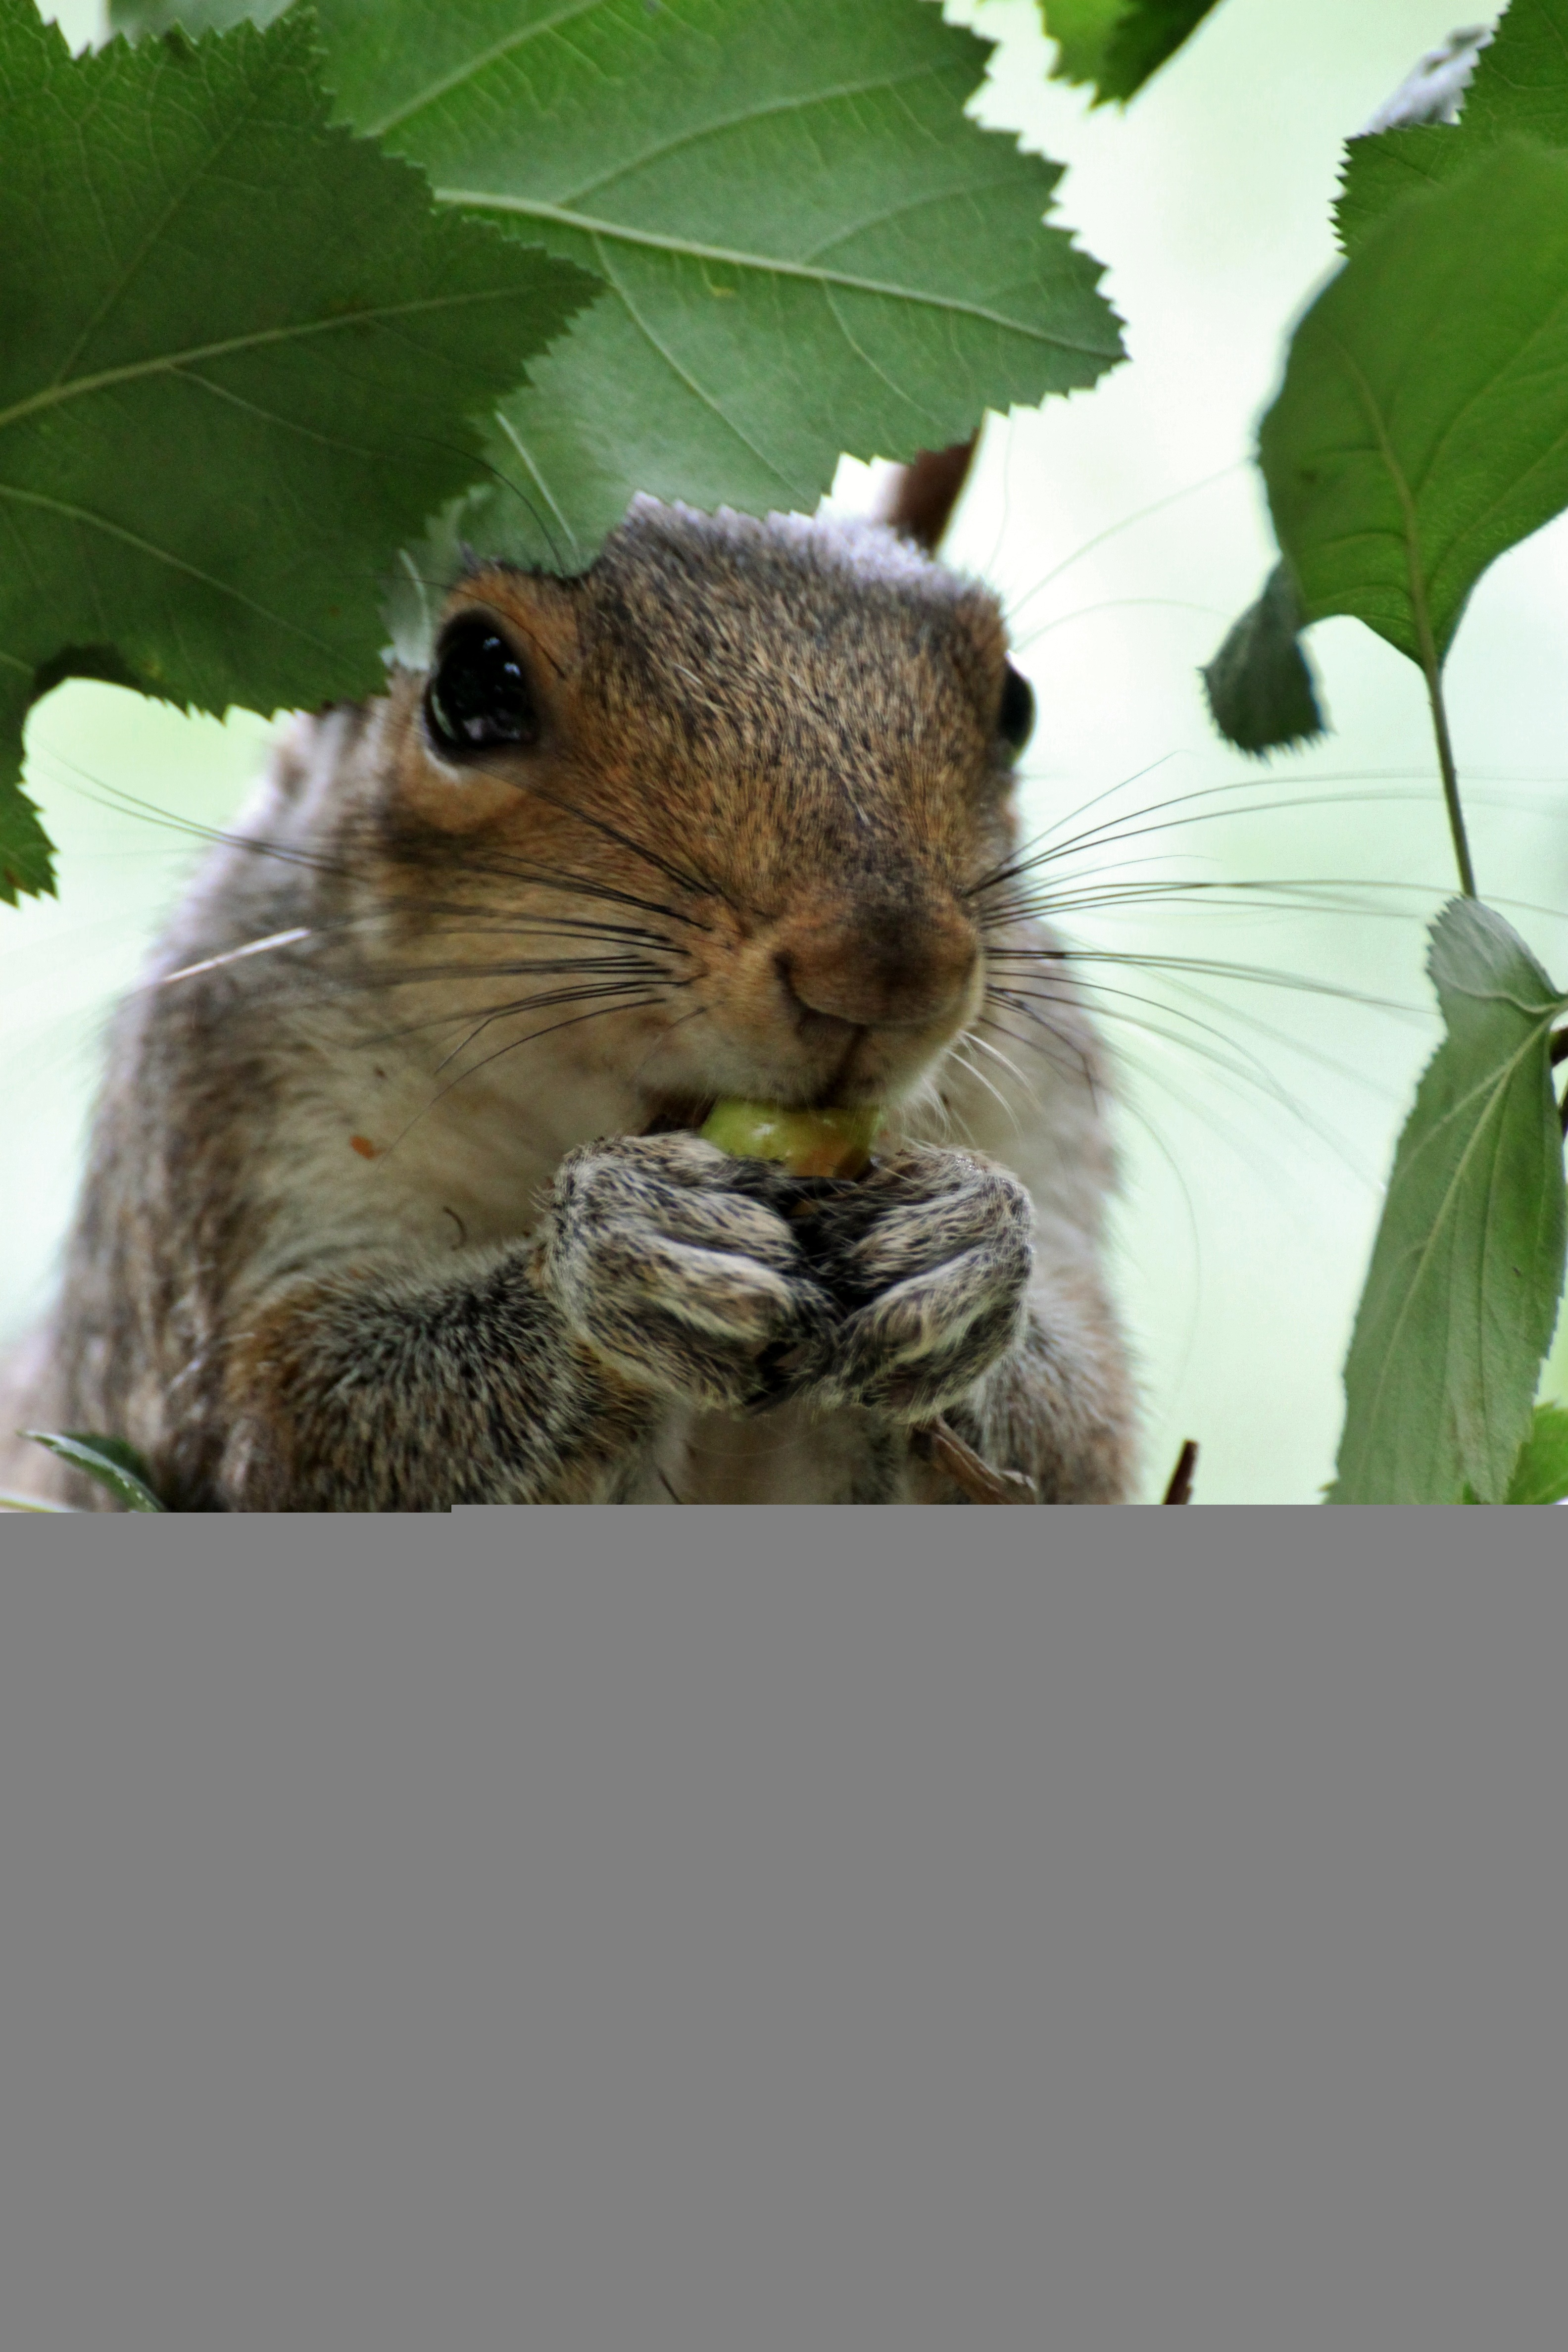
branch, animal, wildlife, park, mammal, squirrel, rodent, fauna, whiskers, vertebrate, chipmunk, fox squirrel